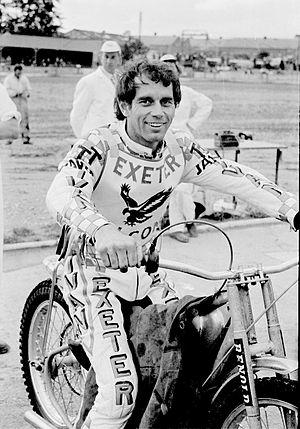
Ivan Mauger
Ivan Gerald Mauger var en speedwaykører fra New Zealand.